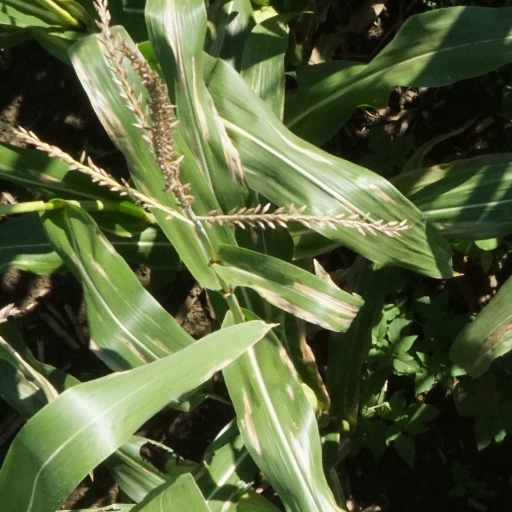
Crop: maize; corn